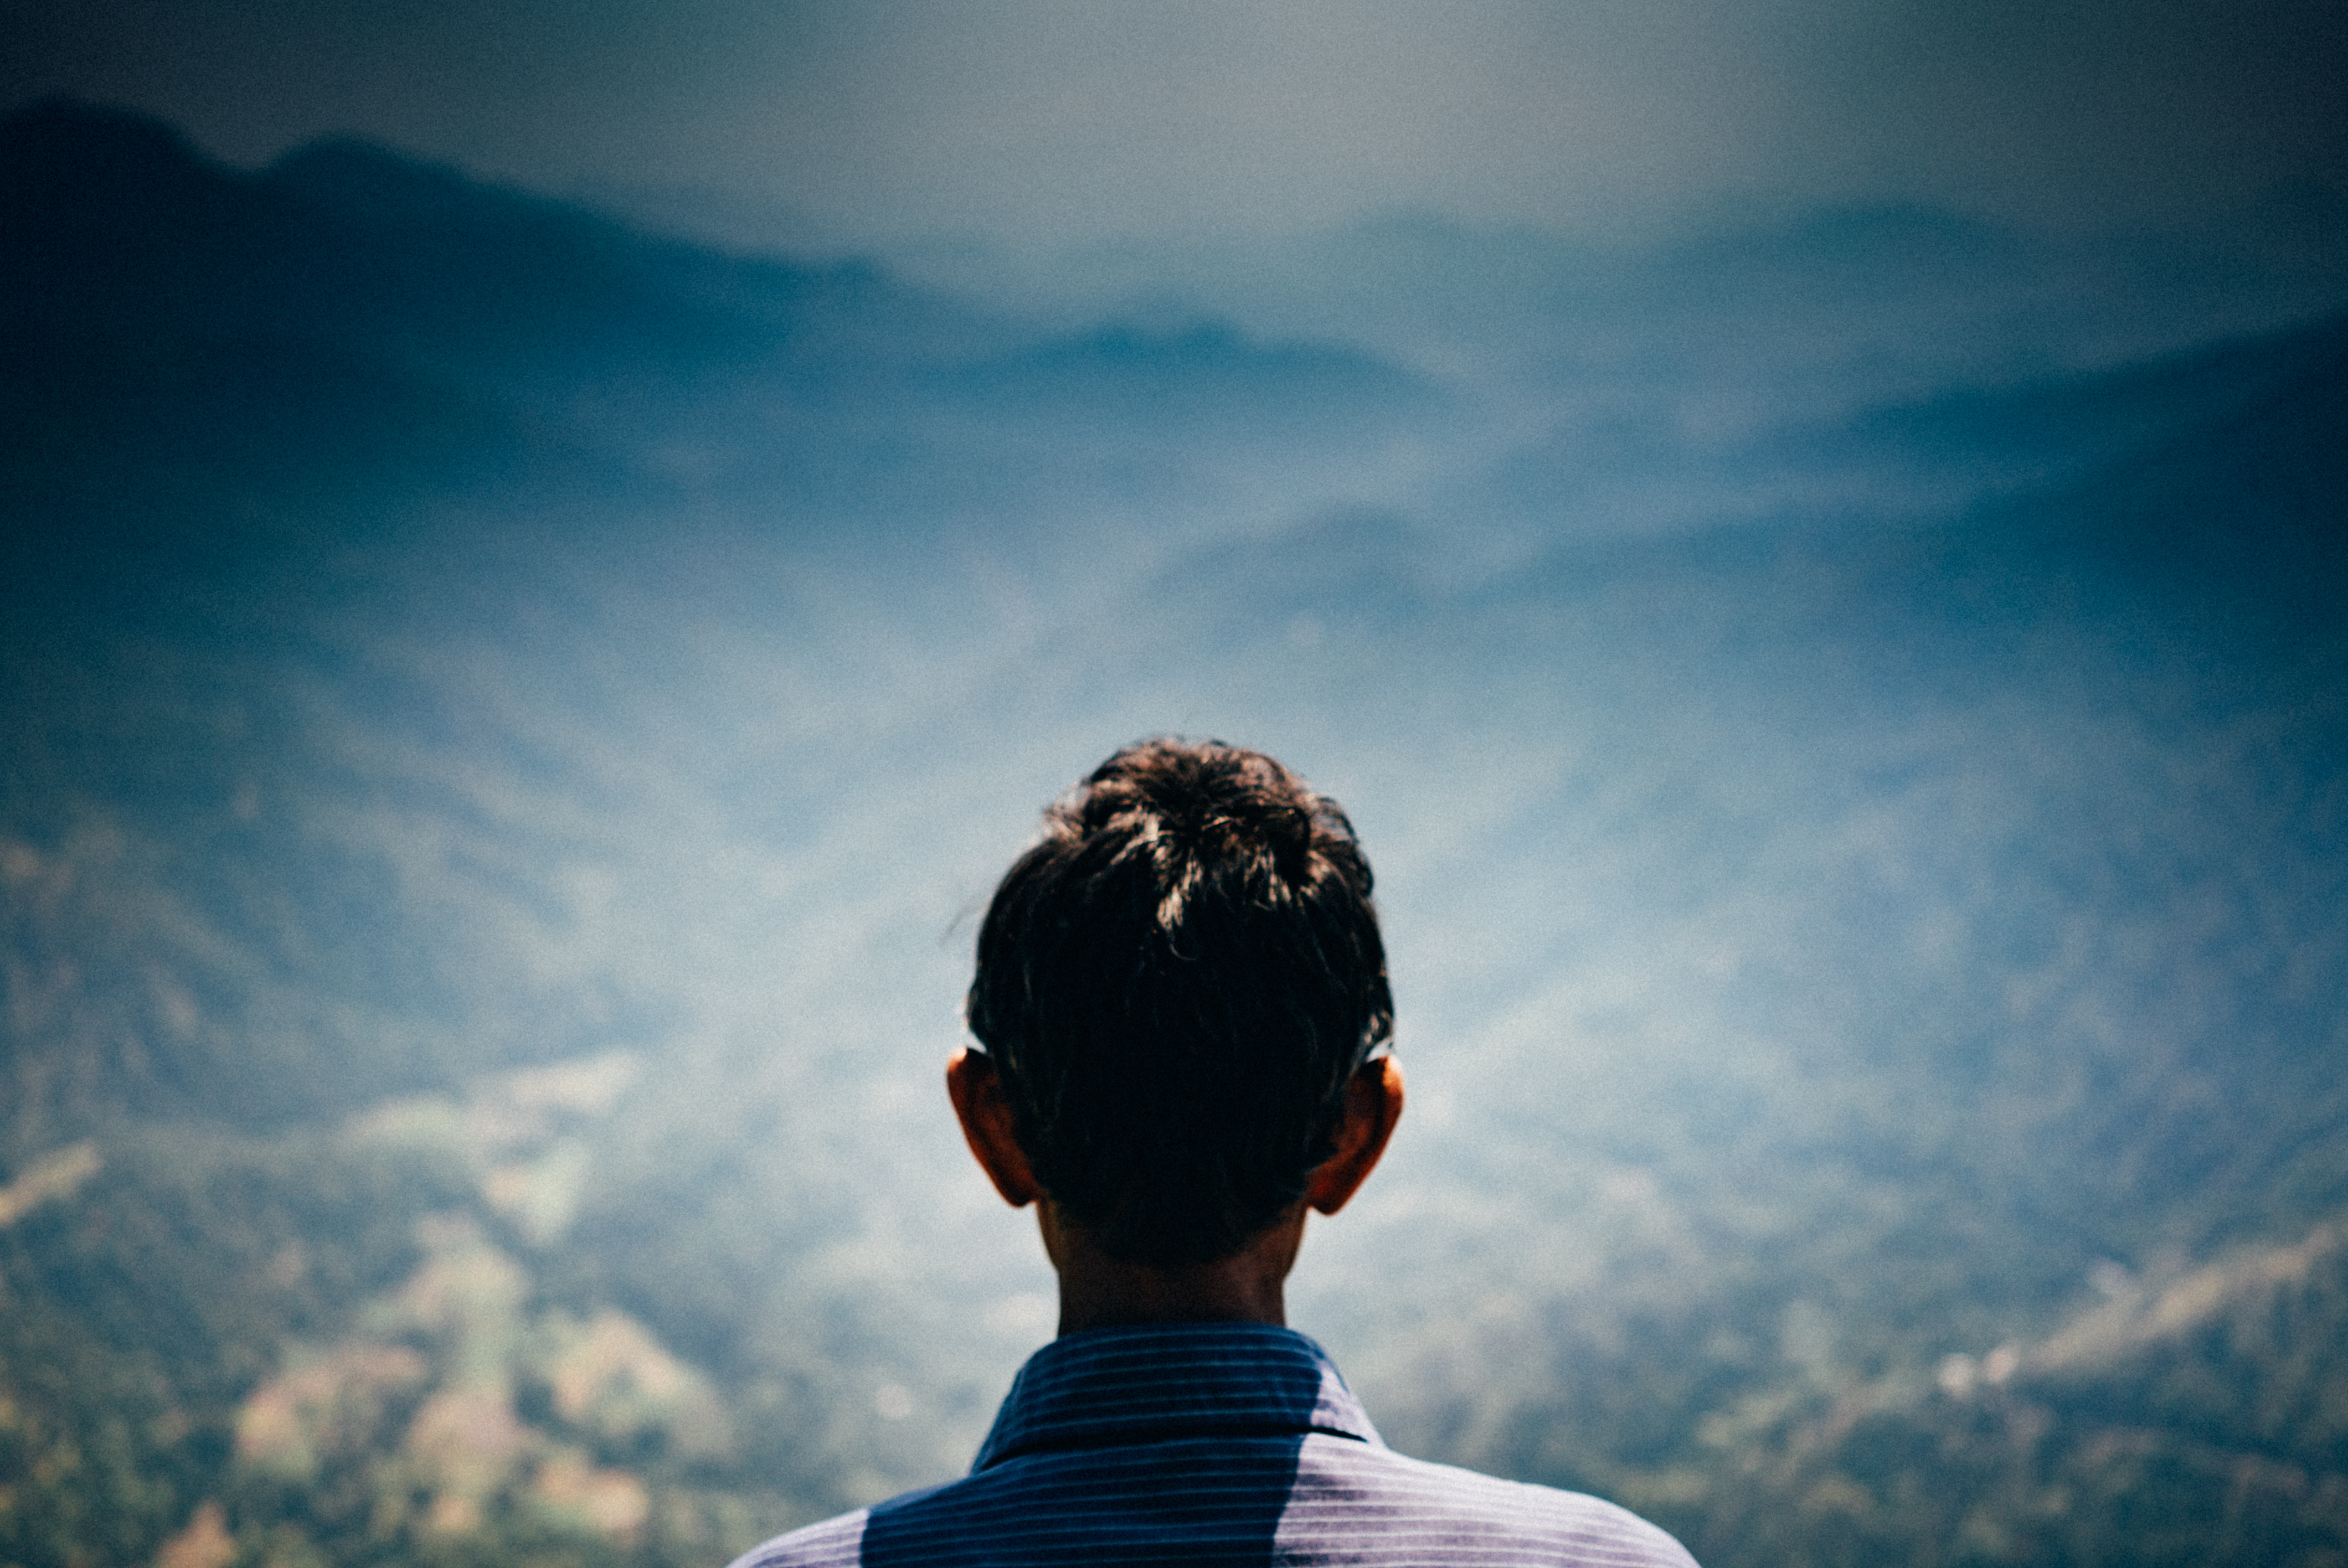
sky, blue, cloud, horizon, atmosphere, sunlight, morning, atmosphere of earth, hand, reflection, interaction, meteorological phenomenon